Answer in natural language. Is black open-shelf tv stand behind Television? Choose between the following options: no or yes
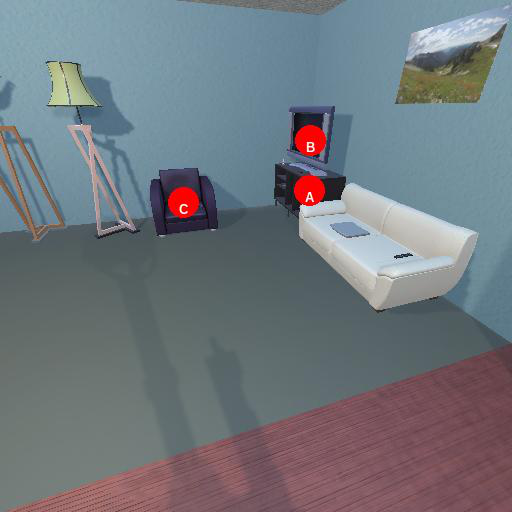
<answer>yes</answer>